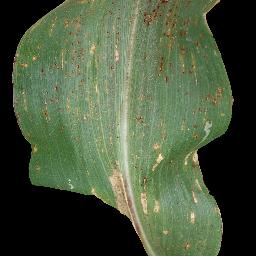
Label: Corn___Common_rust